Antón Losada Diéguez

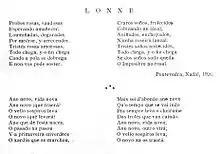
"Lonxe" & "Ano novo, vida nova".

In 1911, he left Galicia again for Madrid in order to prepare for the civil service examination. In 1913, he won a position as professor of secondary education in the Canary Islands. He completed his degree in law in Santiago, where he met . On 25 June 1915, he married Albina Espinosa Cervela, daughter of Laurentino Espinosa Valladares, with whom he had his first son, Antón. She died of typhus on 17 December 1916. From 1916, he supported the jaimismo movement and began to praise Catalan regionalism. On 31 December 1920, Antón married for the second time, this time marrying the sister of his first wife, Mercedes Espinosa Cervela, with whom he had six more children.